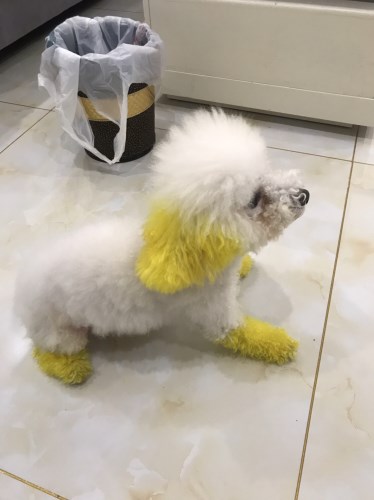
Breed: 3083-n000117-Bichon_Frise